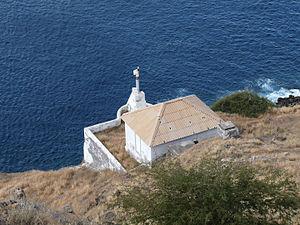
Phare (désaffecté) de Ponta Preta (île de Santiago, Cap-Vert)
Le monte Graciosa est le troisième sommet de l'île de Santiago. D'origine volcanique, il est situé au Nord-Ouest de l'île, dans la municipalité de Tarrafal, et culmine à 645 m d'altitude. Cette région très excentrée, éloignée de Praia et de son aéroport international, est aujourd'hui un peu désenclavée grâce à une route qui relie Tarrafal à la capitale, via Assomada, et lui permet de s'ouvrir davantage à un tourisme balnéaire et de randonnée pédestre, centrée sur le monte Graciosa.